Crahan Denton

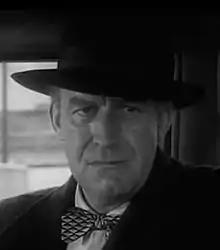
Denton in "The Great St. Louis Bank Robbery" (1959)

Crahan Denton (pronunciation: "kran"; born Arthur Crahan Denton; March 20, 1914 – December 4, 1966) was an American stage, film and television actor. One of his most famous film roles was in "To Kill a Mockingbird" (1962), in which he portrayed Walter Cunningham, a client of the main character, lawyer Atticus Finch. Walter is the leader of a mob that attempts to lynch another one of Finch's clients.